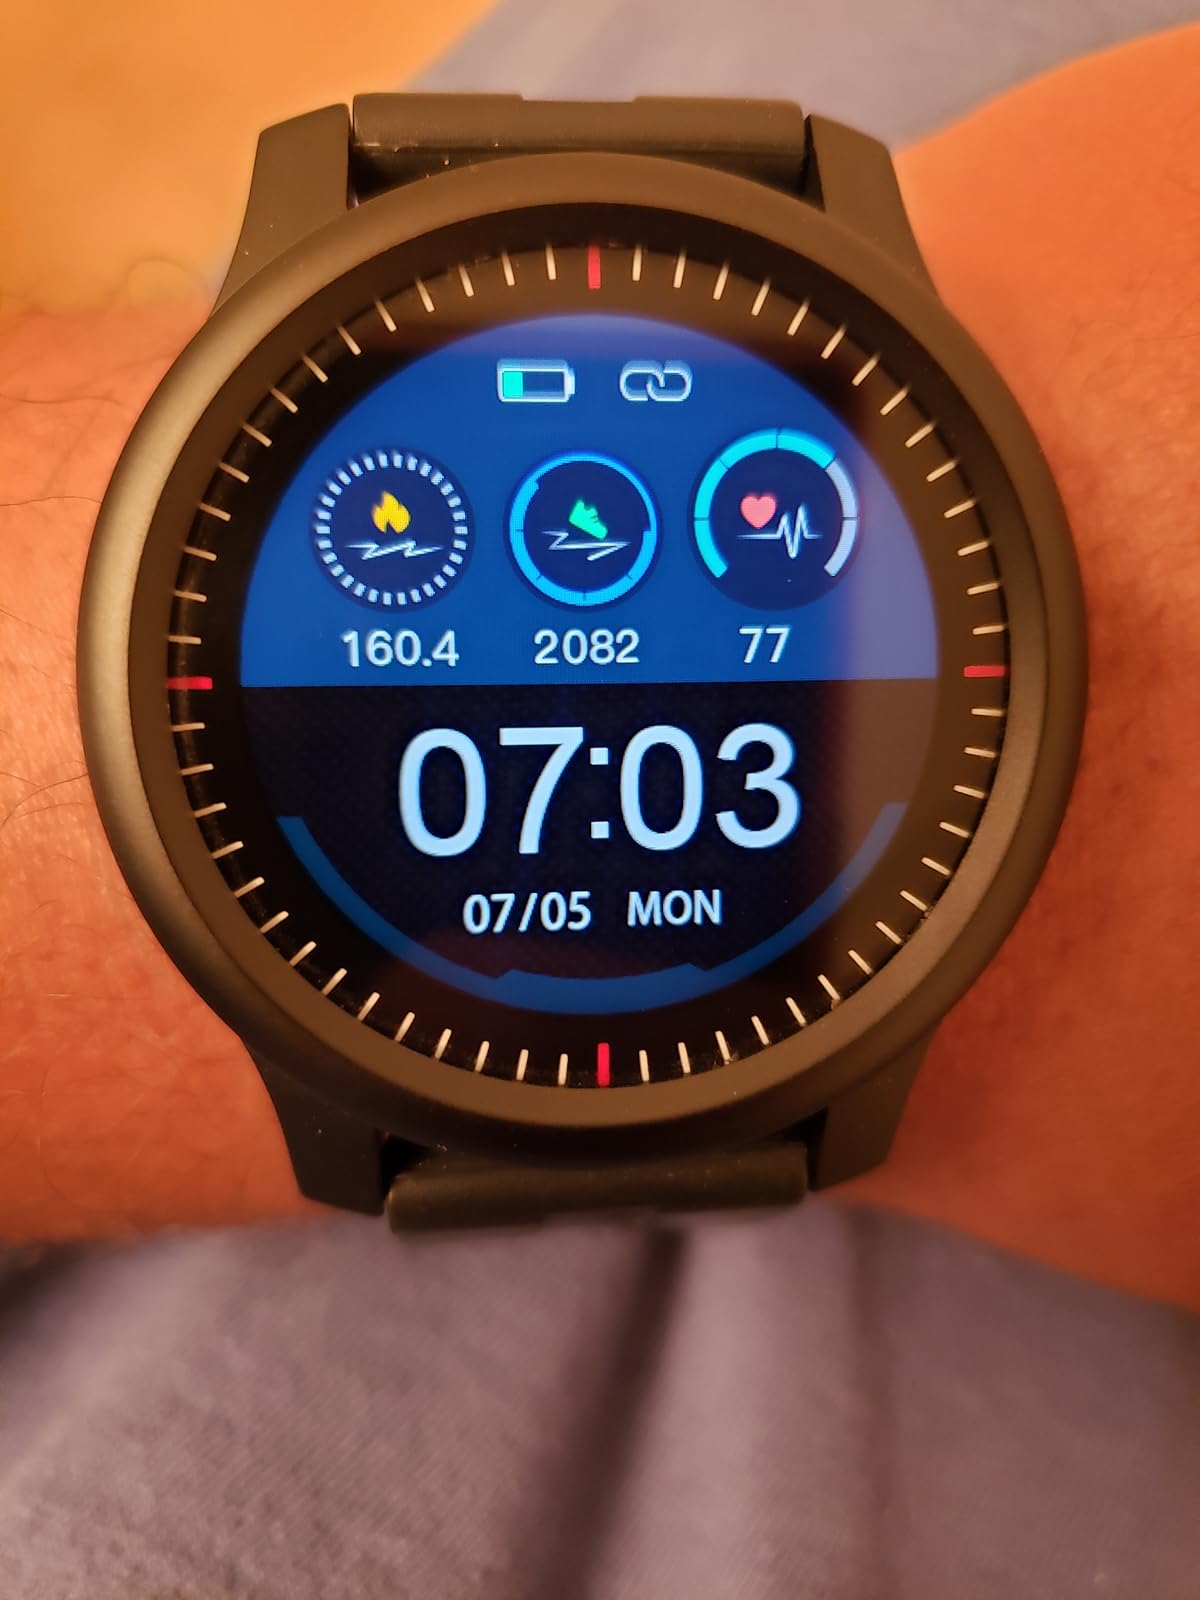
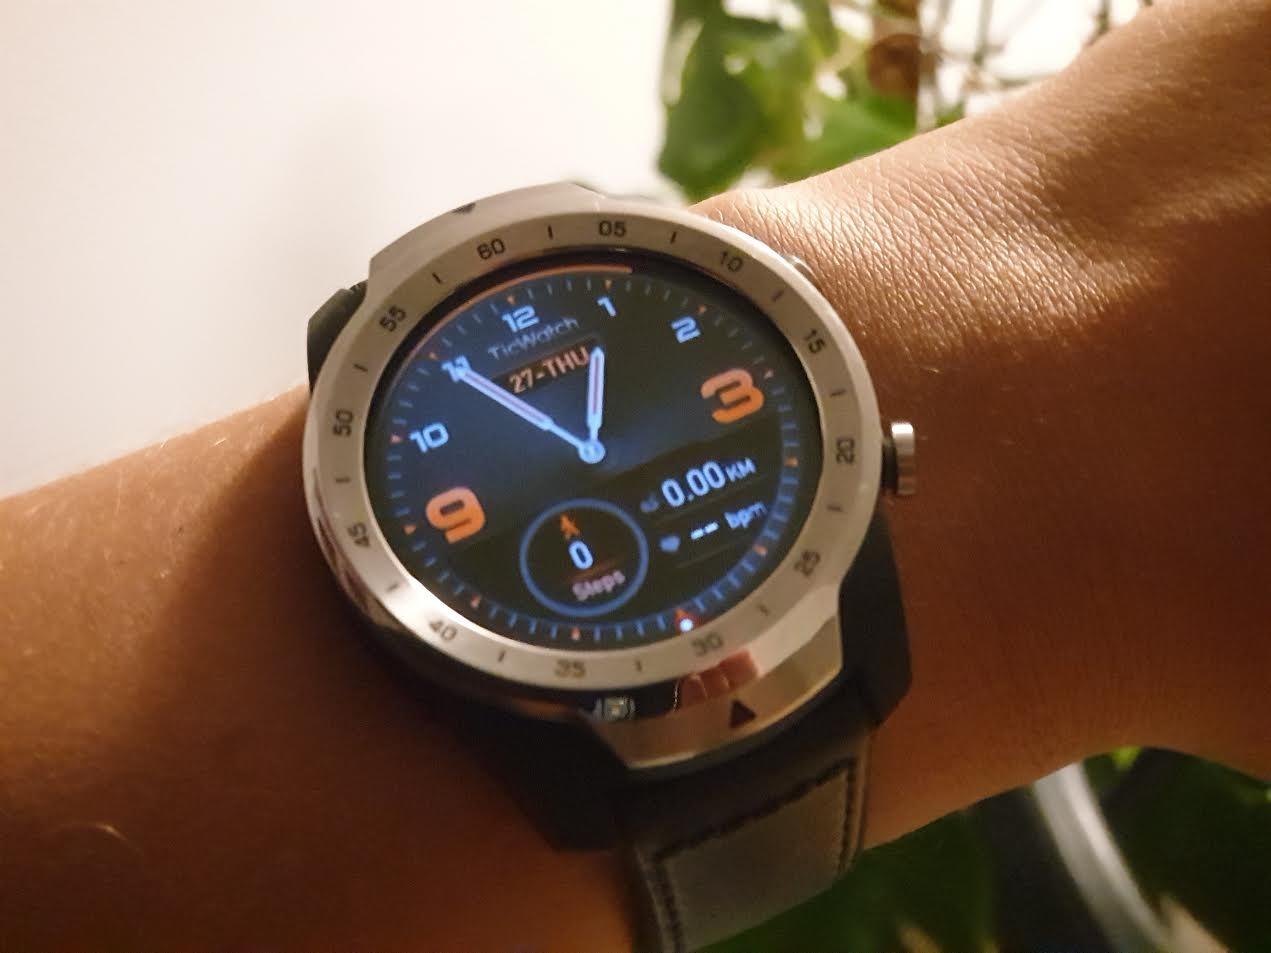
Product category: smartwatch
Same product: no